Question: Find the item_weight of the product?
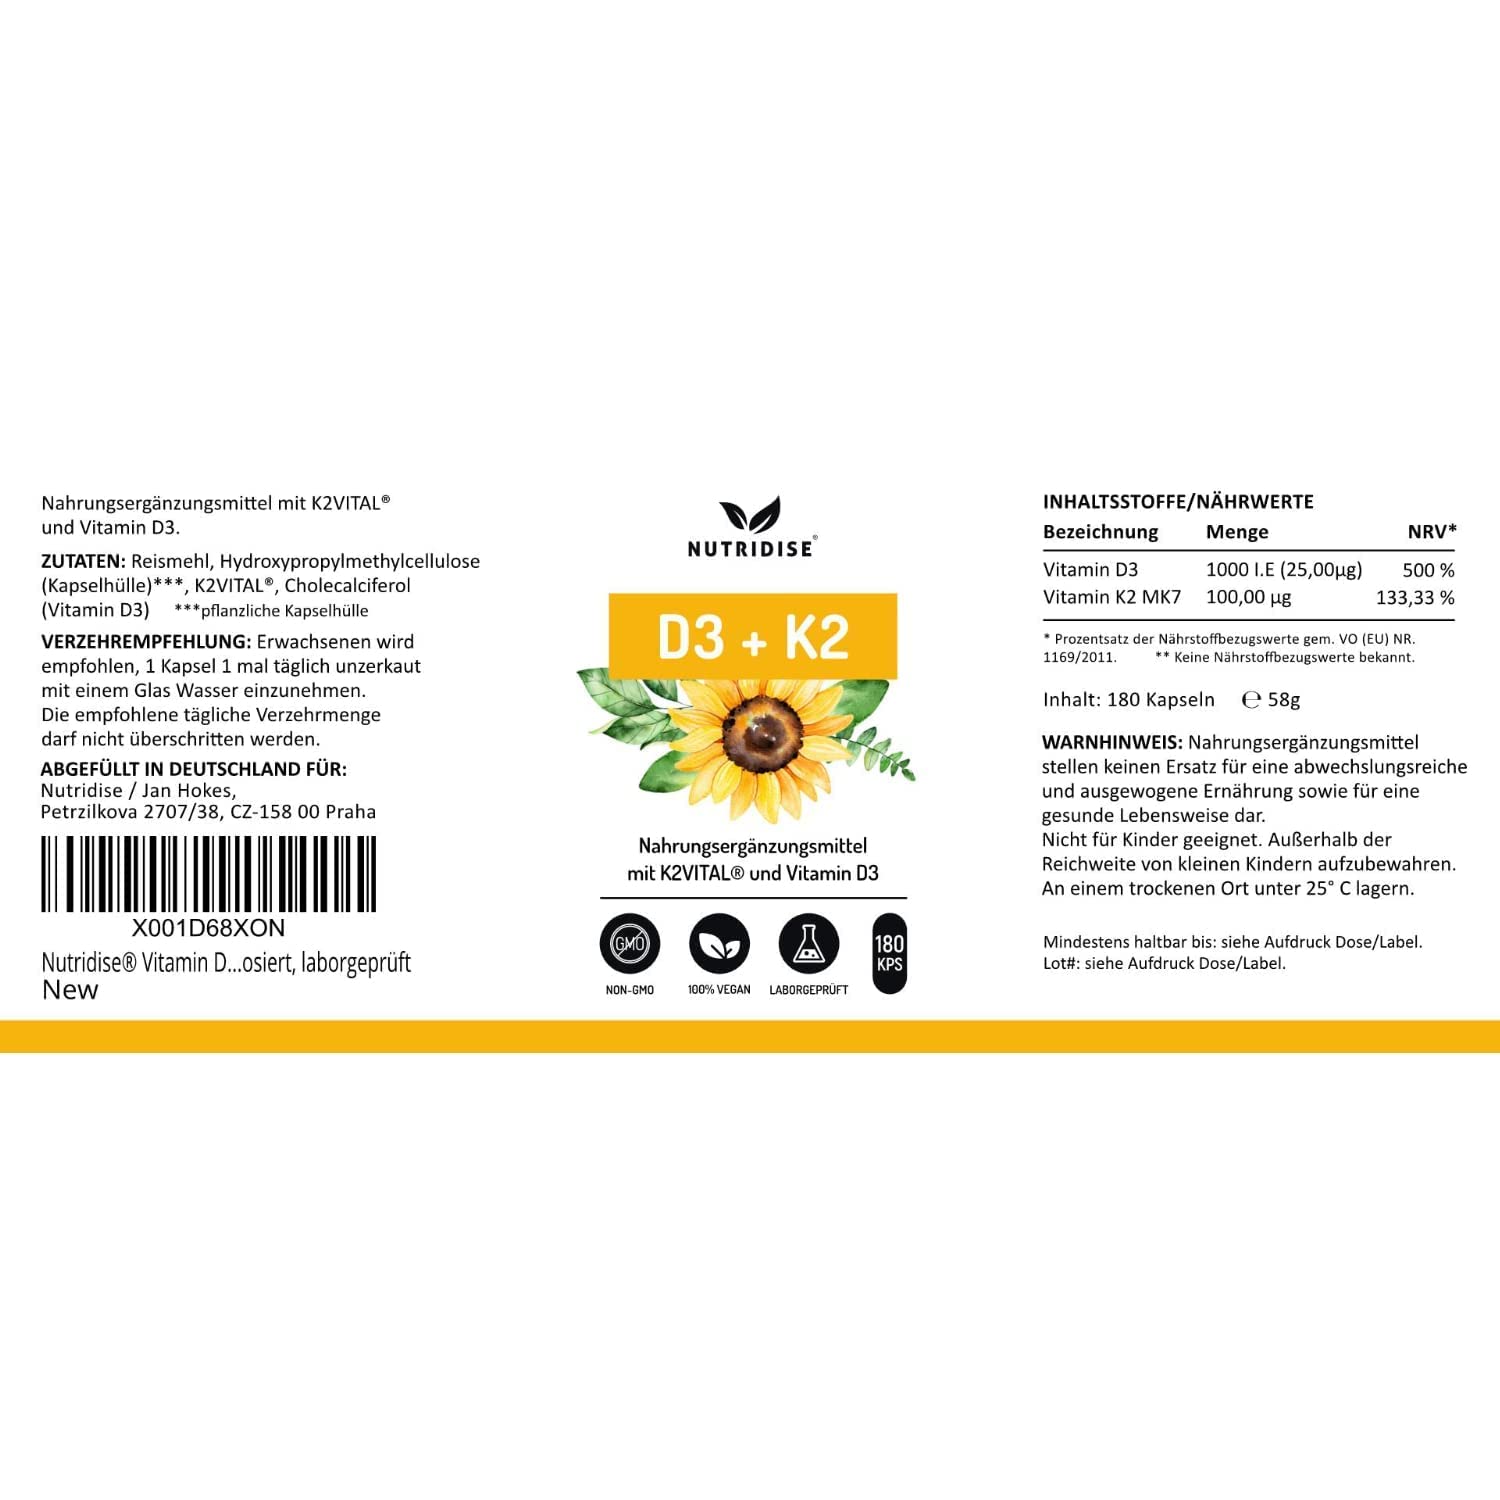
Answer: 58.0 gram